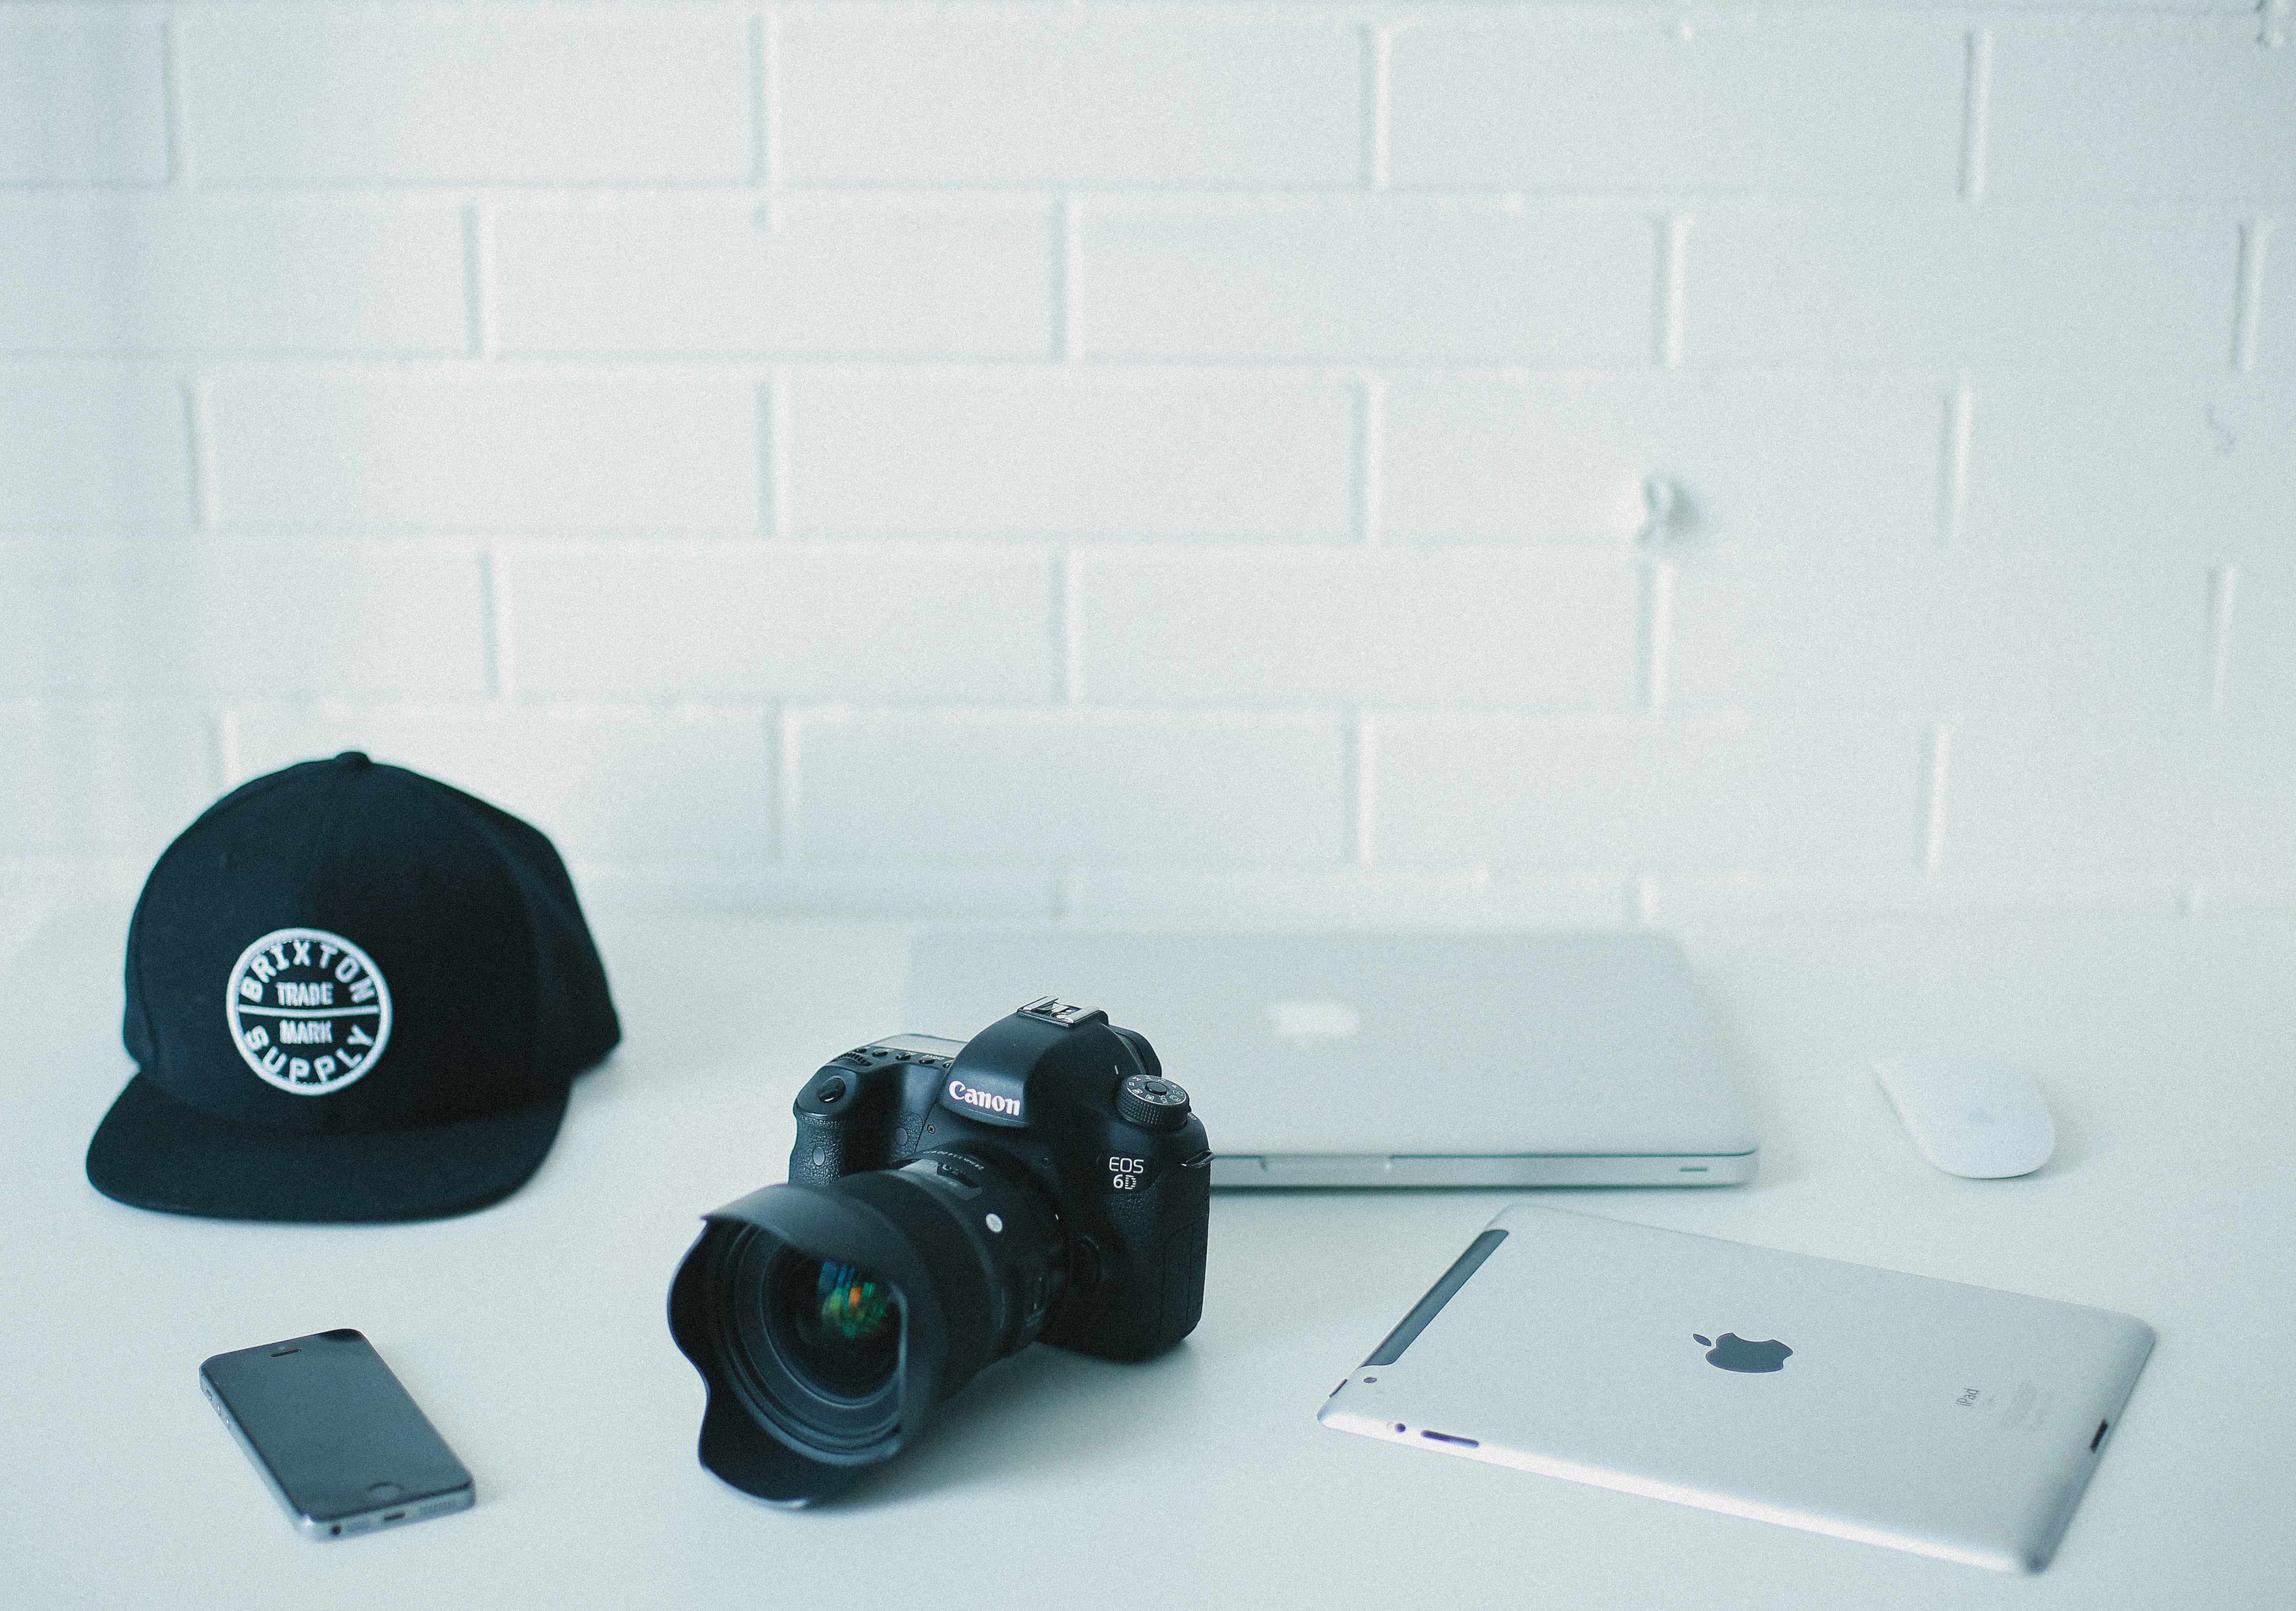
laptop, computer, smartphone, technology, camera, wall, dslr, internet, tablet, equipment, room, lighting, brick wall, product, indoors, display, cap, connection, gadgets, plumbing fixture, royalty free images